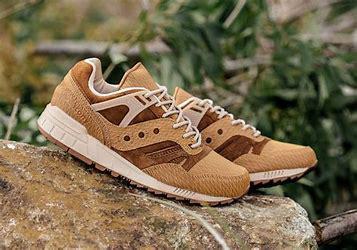
Brand: Saucony
Model: Grid SD